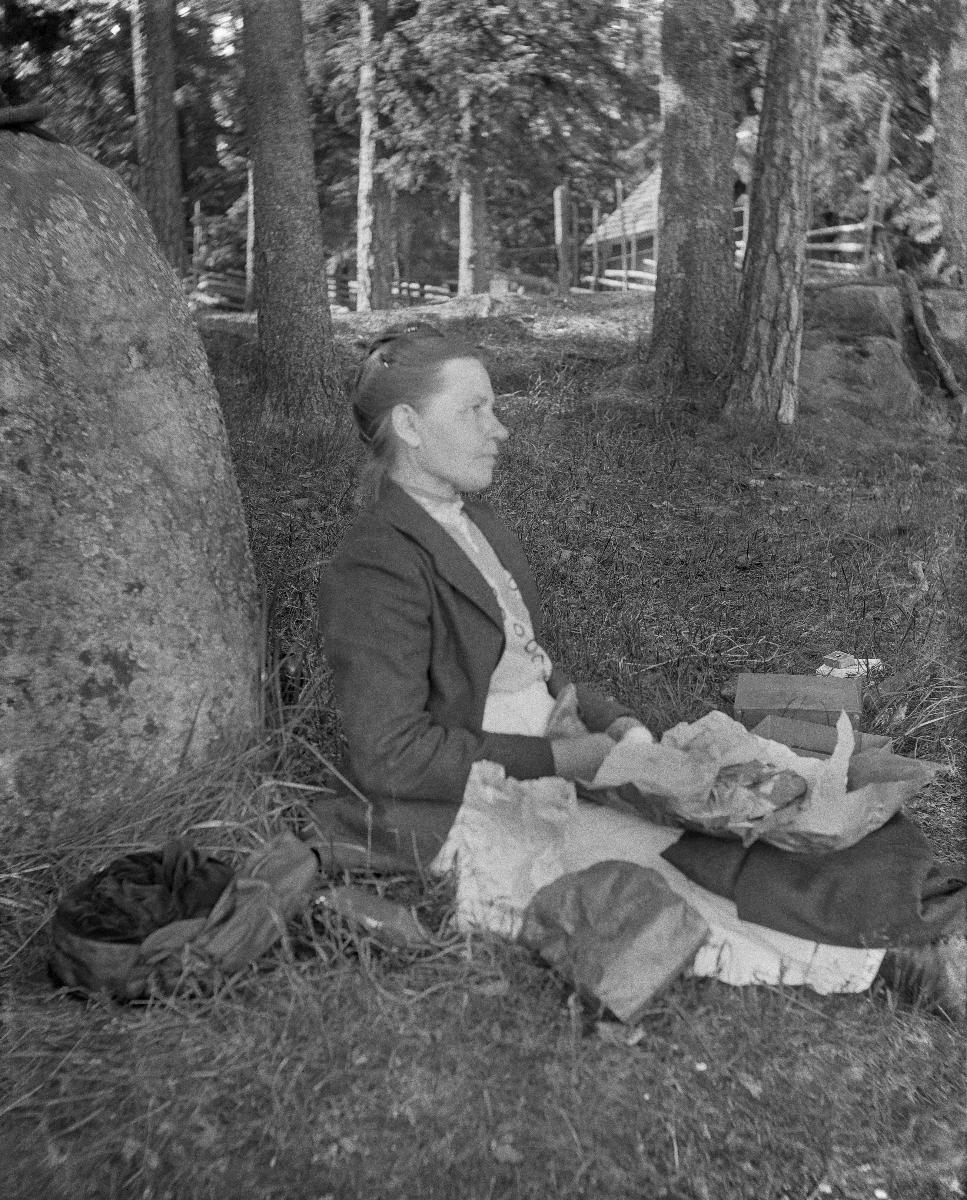
Nainen istumassa maassa nurmikolla.
sisällön kuvaus: Nainen ison kiven juurella sylissään eväspaketti. Takana matala rakennus ja pisteaitaa. mustavalkoinen
Kuvaaja: Laakso, Heikki, valokuvaaja
Ajankohta: kuvausaika 1910-luku
Aiheet: pukuhistoria, naisten puvut, costume history, dräkthistoria